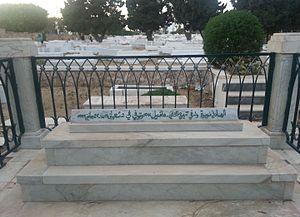
Hédi Nouira, de son nom complet Mohamed El Hedi Ben Amira Ben Mohamed Nouira, né le 5 avril 1911 à Monastir et décédé le 25 janvier 1993 à La Marsa, est un homme d'État tunisien.